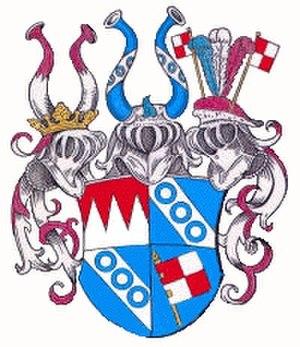
Julius Echter von Mespelbrunn est prince-évêque de Wurtzbourg et duc de Franconie du 4 décembre 1573 jusqu'à sa mort.